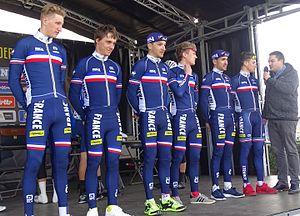
Reportage réalisé le samedi 9 avril à l'occasion du départ et de l'arrivée du Tour des Flandres espoirs 2016 à Audenarde, Belgique.
La saison 2016 de l'équipe de France espoirs de cyclisme sur route comprend également le Grand Prix de Plumelec-Morbihan et les Boucles de l'Aulne faits sous l'appellation Équipe nationale de France amateurs. L'équipe est dirigée par Pierre-Yves Chatelon.